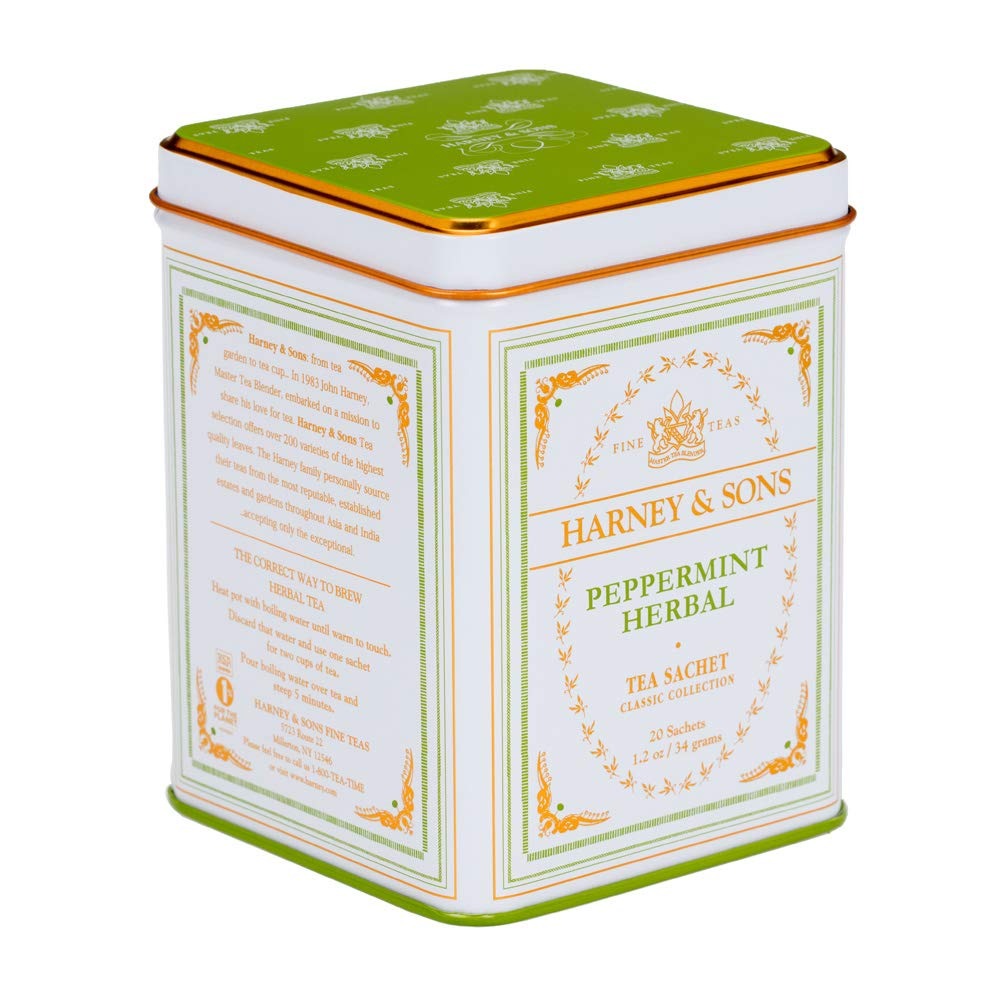
Item Name: Harney & Sons Herbal Tea, Peppermint, 20 Sachets
Bullet Point 1: From Oregon comes a marvelous, brisk peppermint that produces a great smelling and crisp tasting tisane
Bullet Point 2: A cup of this tea can get a pesky stomach under control in no time
Bullet Point 3: Refreshing flavor and it can help calm an overly active stomach that can be enjoyed hot or cold
Bullet Point 4: Light-bodied tea with a fresh minty aroma
Bullet Point 5: Kosher and caffeine-free
Value: 1.2
Unit: oz

Price: 13.98